Black caiman

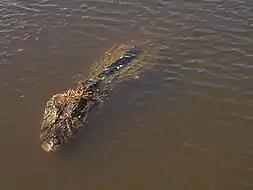
A swimming black caiman.

The black caiman is structurally dissimilar to other caiman species, particularly in the shape of the skull. Compared to other caimans, it has distinctly larger eyes. The snout is relatively deep, and the skull (given the species' considerably larger size) is much larger overall than other caimans. Black caimans are relatively more robust than other crocodilians of comparable length. There appears to be varying skull morphology in this species depending on the age and particular individual animal, which is not uncommon in other modern crocodilians, and by gender, with adult males typically having much more massive skulls relative to their size than like-age females. Due to the differences, males have a stronger bite force and likely exploit a different, and larger, prey base than females. Young black caimans can be distinguished from large spectacled caimans by their proportionately larger head, as well as by the colour of the jaw, which is light coloured in the spectacled caiman and dark with three black spots in the black caiman. A , black caiman was found to have a bite force of .